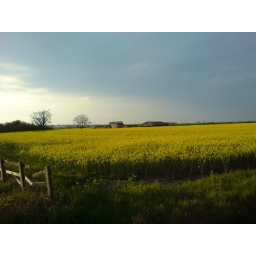
Field of oilseed rape in flower next to the Barton Road, evening sunshine, low cloud